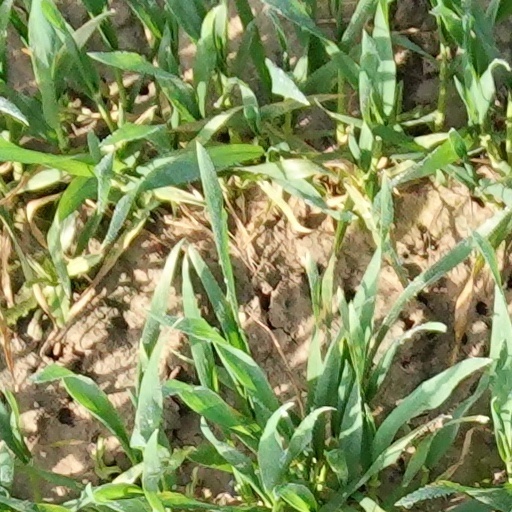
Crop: wheat